Elati, Kozani

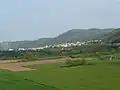

Elati (before 1928: "Louziani") is a village in the Kozani regional unit, Greece. It is part of the municipal unit Kamvounia.